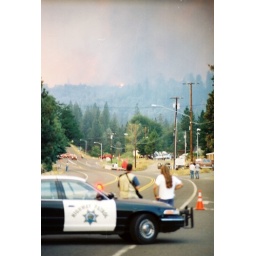
Smoke from a forest fire blotting out the sky in Weaverville, California